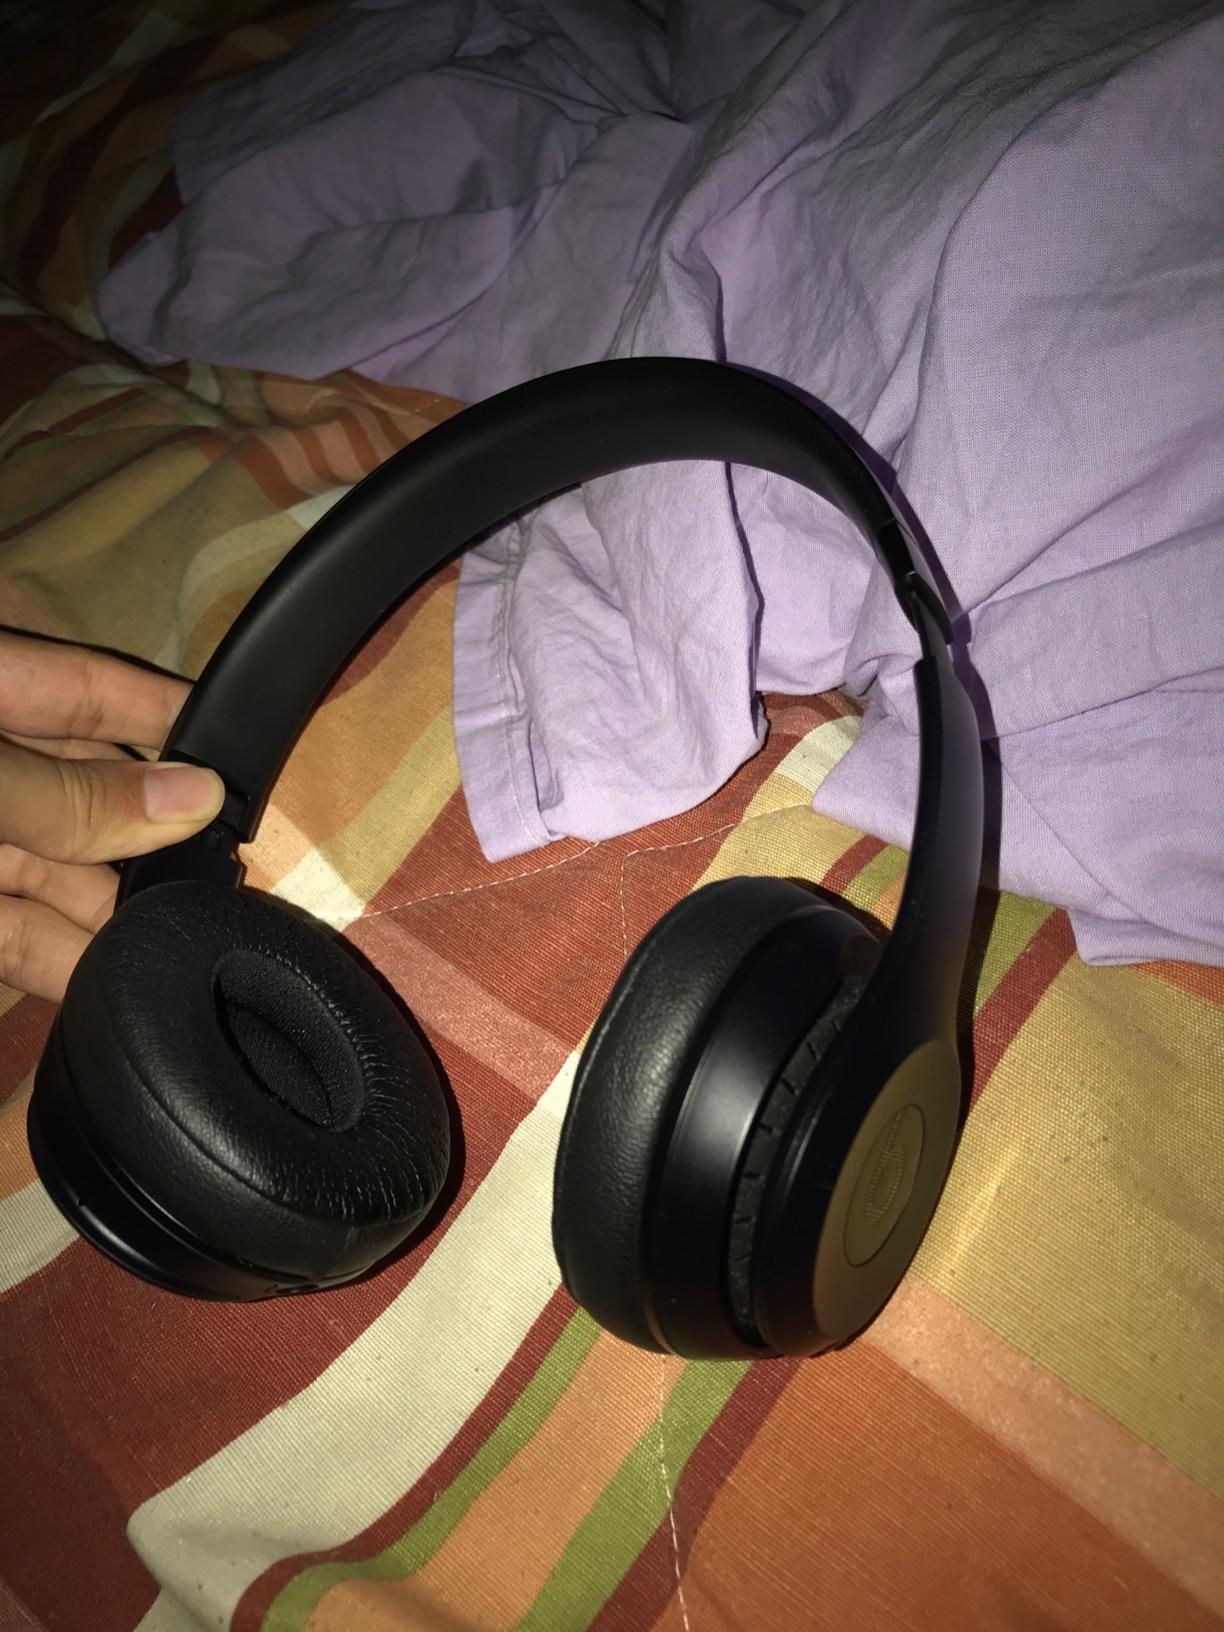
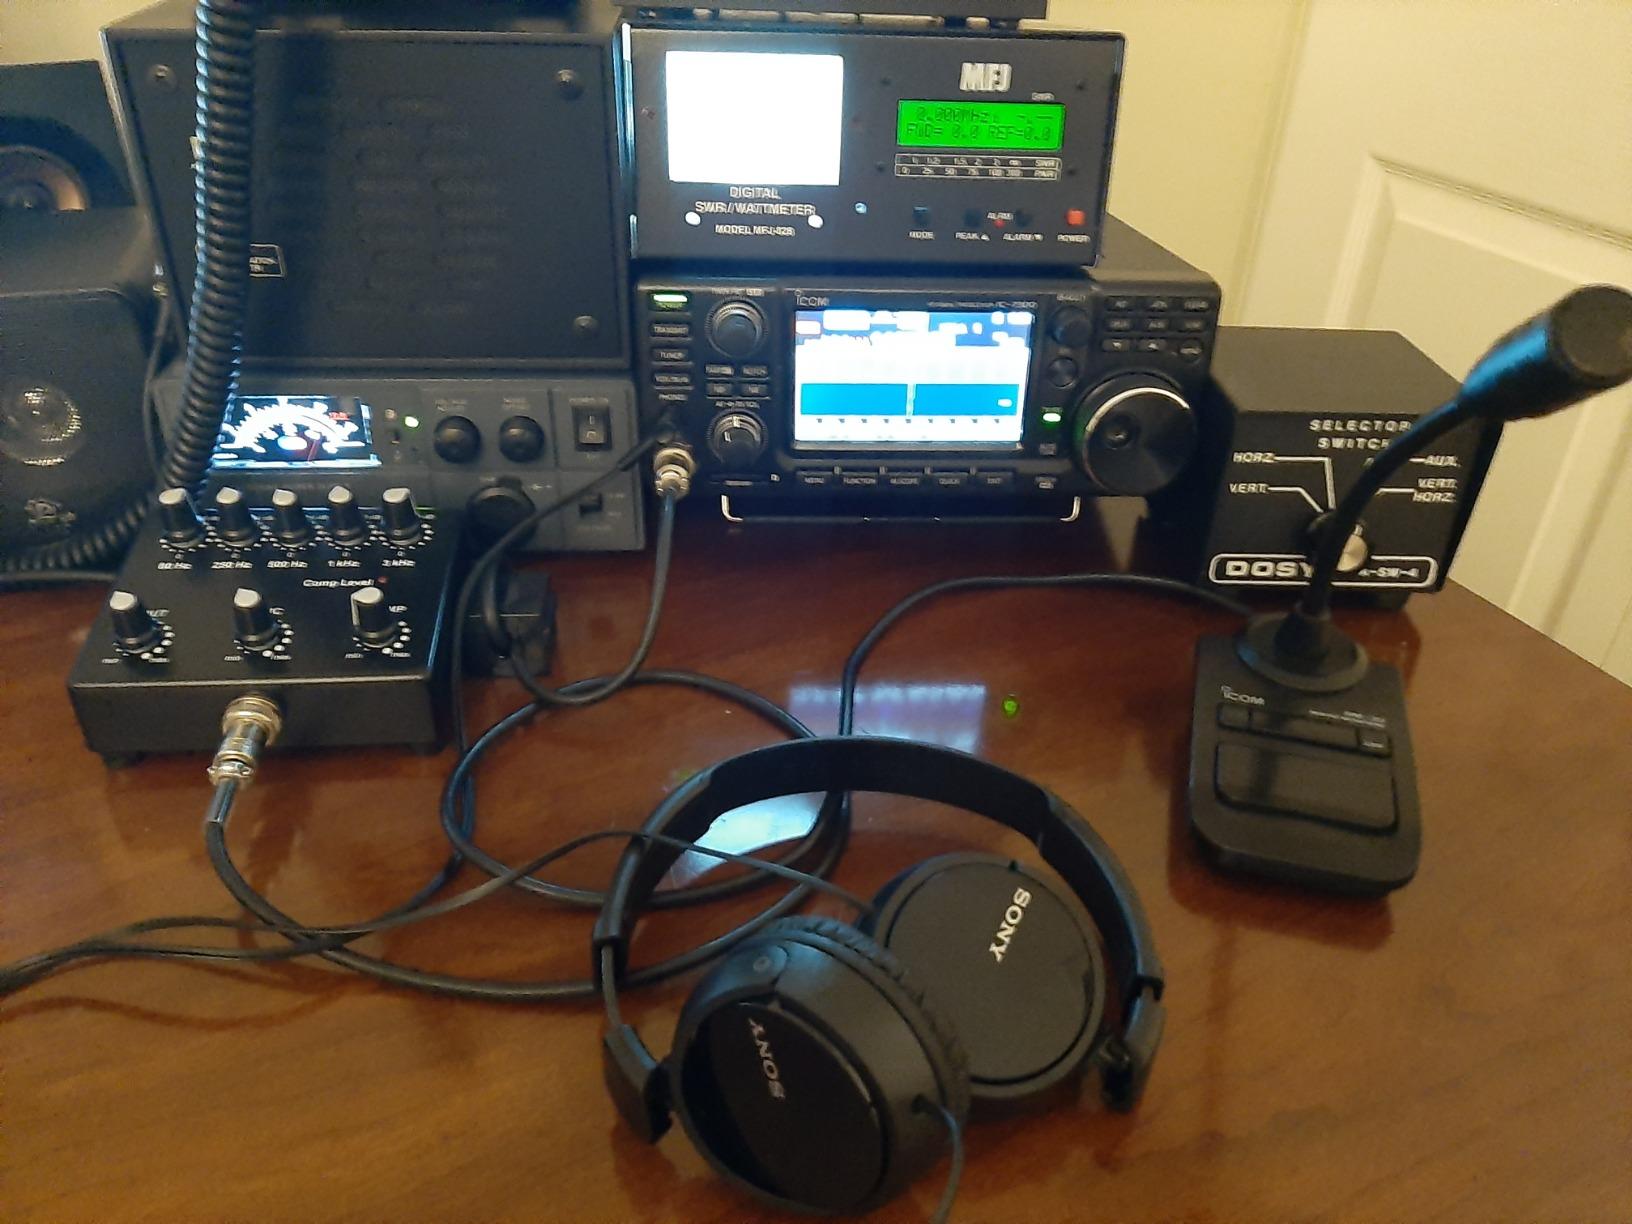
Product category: headphones
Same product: no